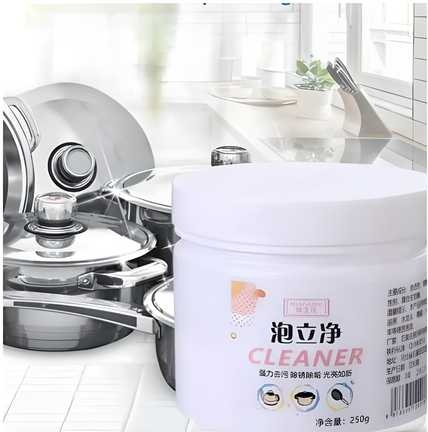
Foam Rust Remover Kitchen All-Purpose Cleaning Powder ( Pack of 2 )
Product Name: Foam Rust Remover Kitchen All-Purpose Cleaning Powder Package Contains: 2 Powder, Material: Others, Color: Color as per availability LxWxH : 17*15*10, Weight: 400 gms
Brand: LUXE CART
Category: Home & Garden > Household Supplies > Household Cleaning Supplies > Household Cleaning Products > Dishwasher Cleaners > Limescale Removers